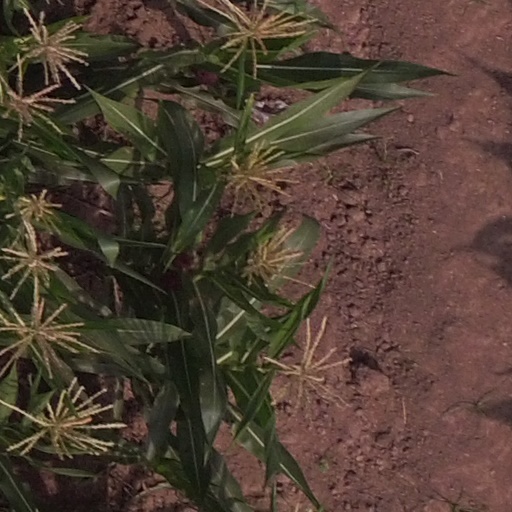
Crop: maize; corn